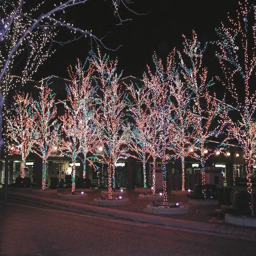
watch as lights on trees are lit .